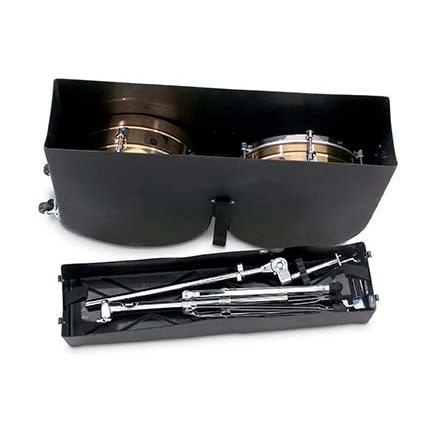
LP ROAD READY TIMBALE CASE
Brand: LP
Category: Arts & Entertainment > Hobbies & Creative Arts > Musical Instrument & Orchestra Accessories > Percussion Accessories > Hand Percussion Accessories > Hand Percussion Bags & Cases